Gemini (protocol)

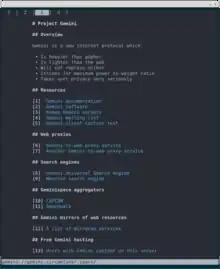
Amfora - Gemini client

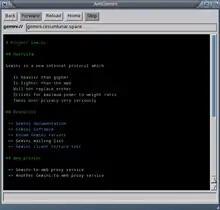
AmiGemini - Gemini client

Gemini-to-HTTP proxy server gateways such as "Mozz.us" can be used by web browsers lacking Gemini support.